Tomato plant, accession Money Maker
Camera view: tilt-top (135 deg); turntable rotation: 300 degrees
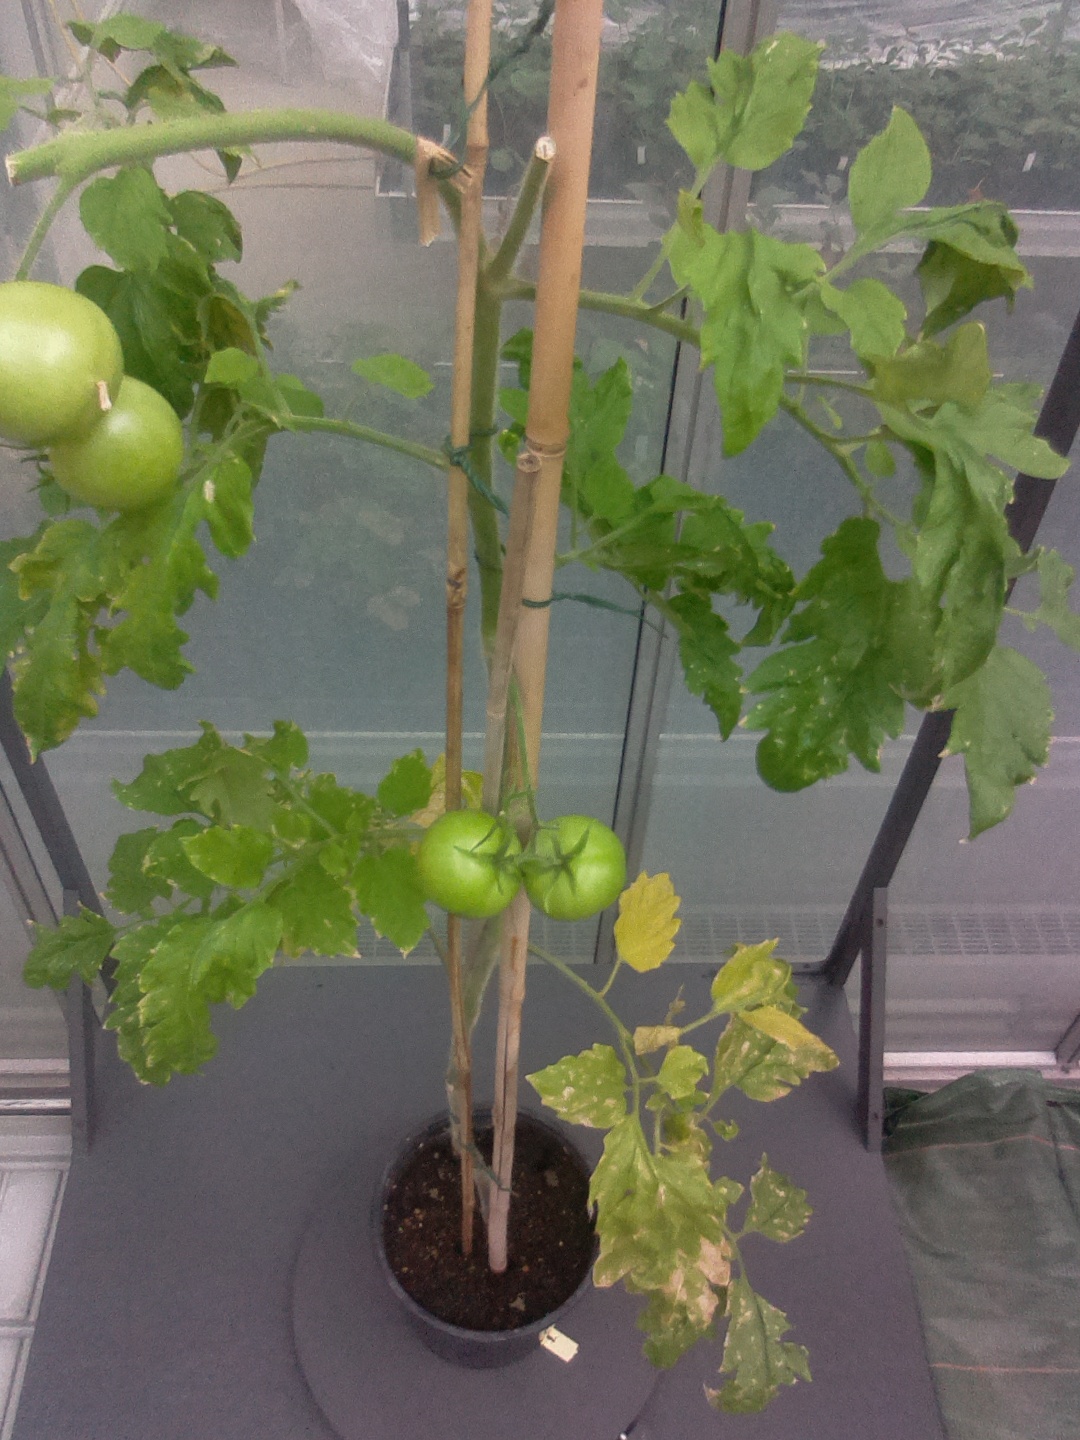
BBCH growth stage 79: 90% -100% of final fruit size